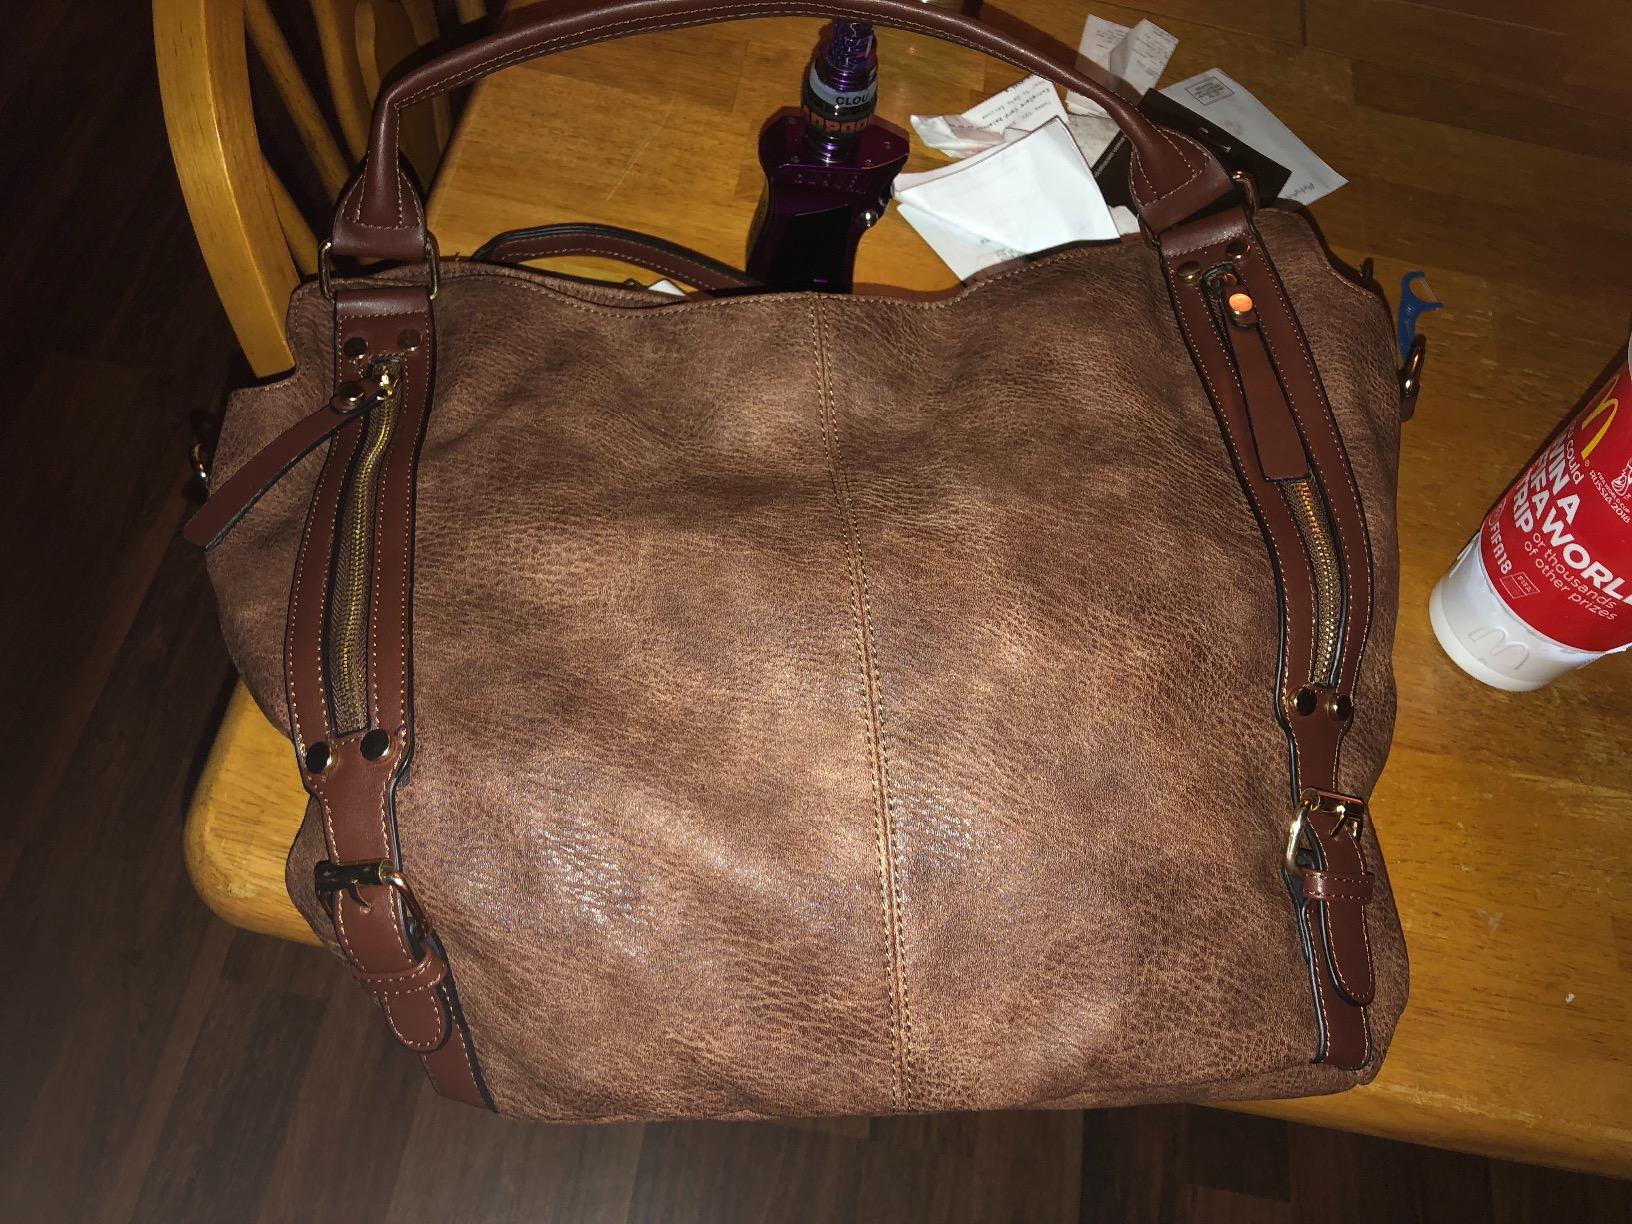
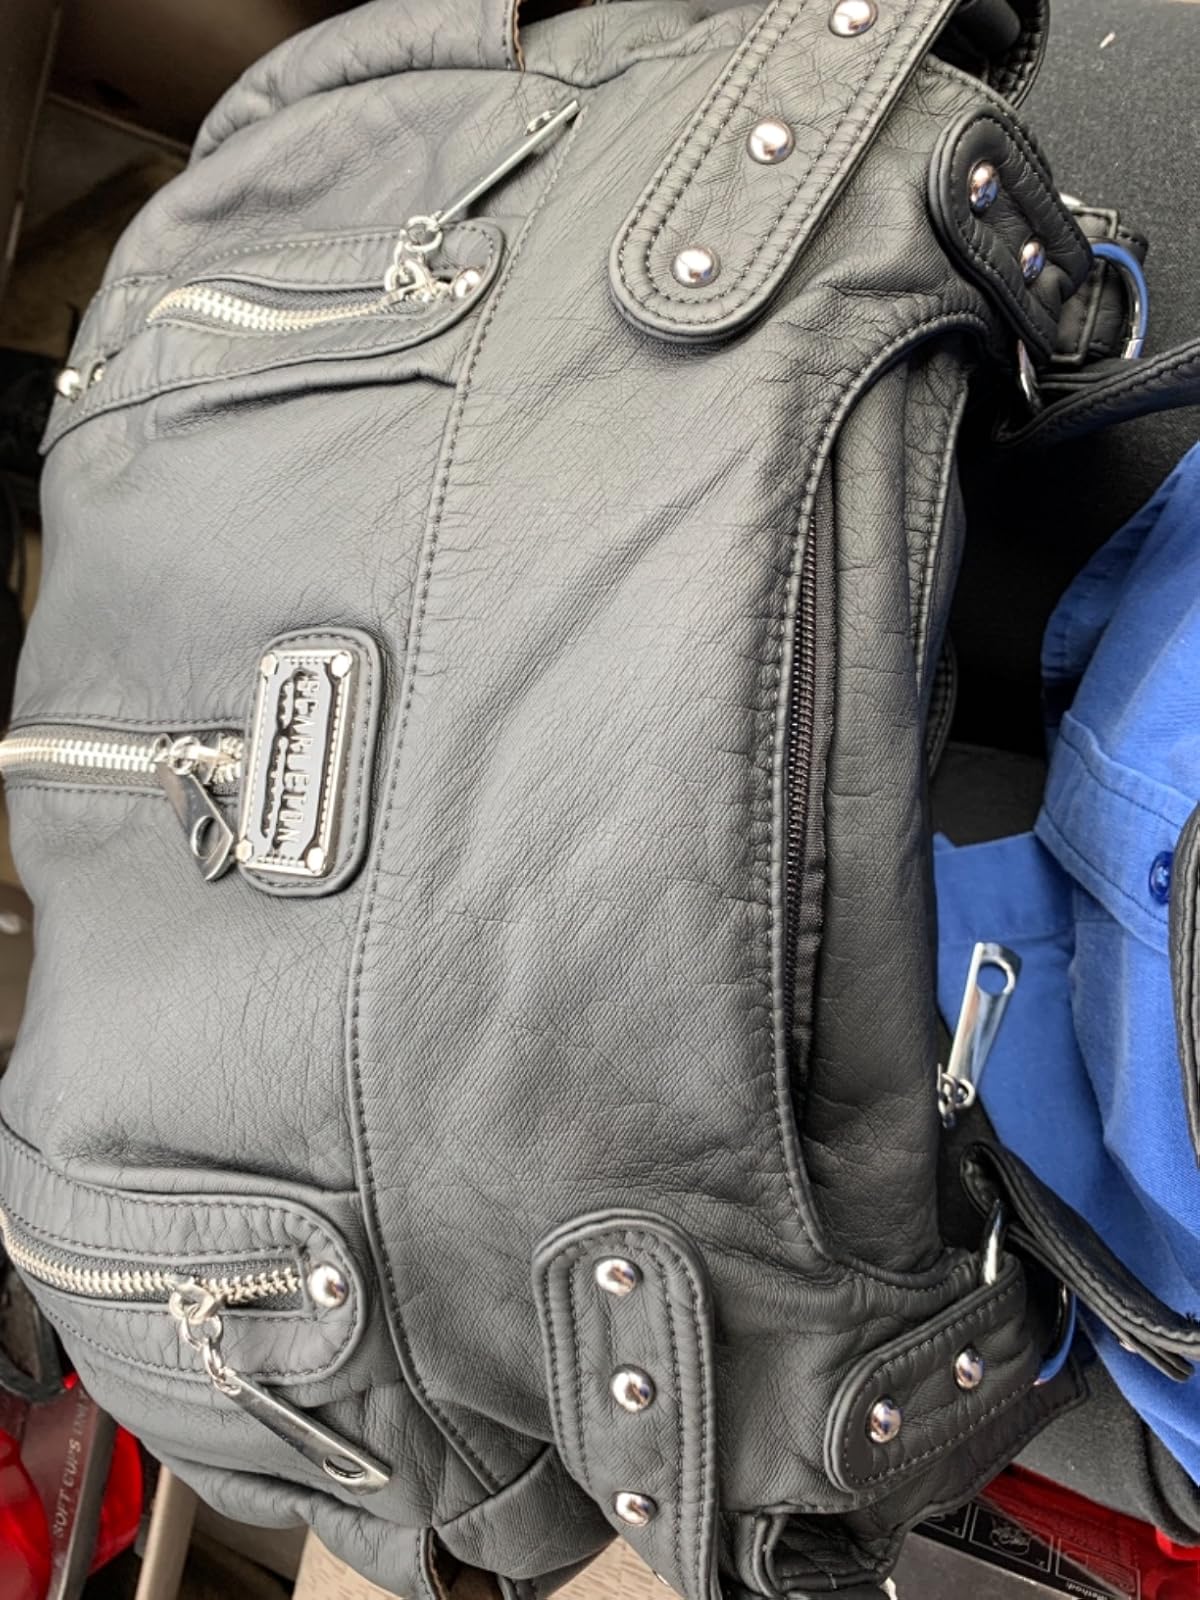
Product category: accessories_handbag
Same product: no